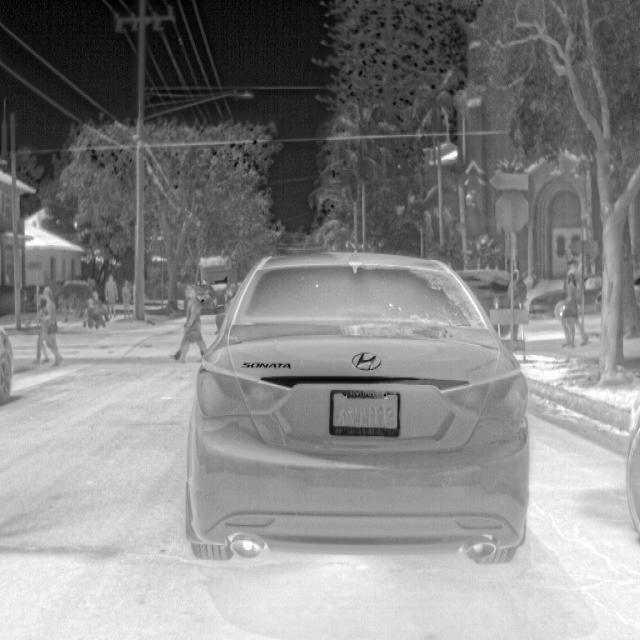
Detected objects:
label: person
label: person
label: person
label: person
label: person
label: person
label: person
label: person
label: person
label: person